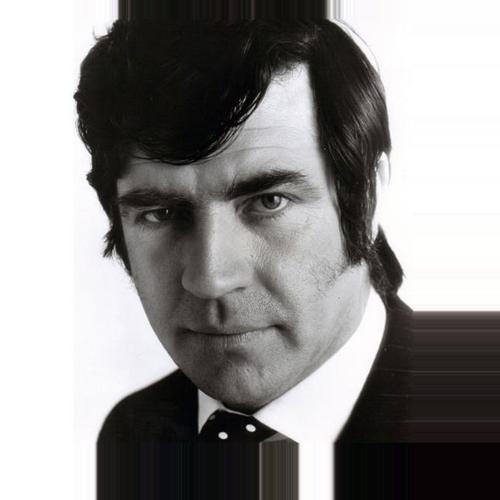
Age: 40